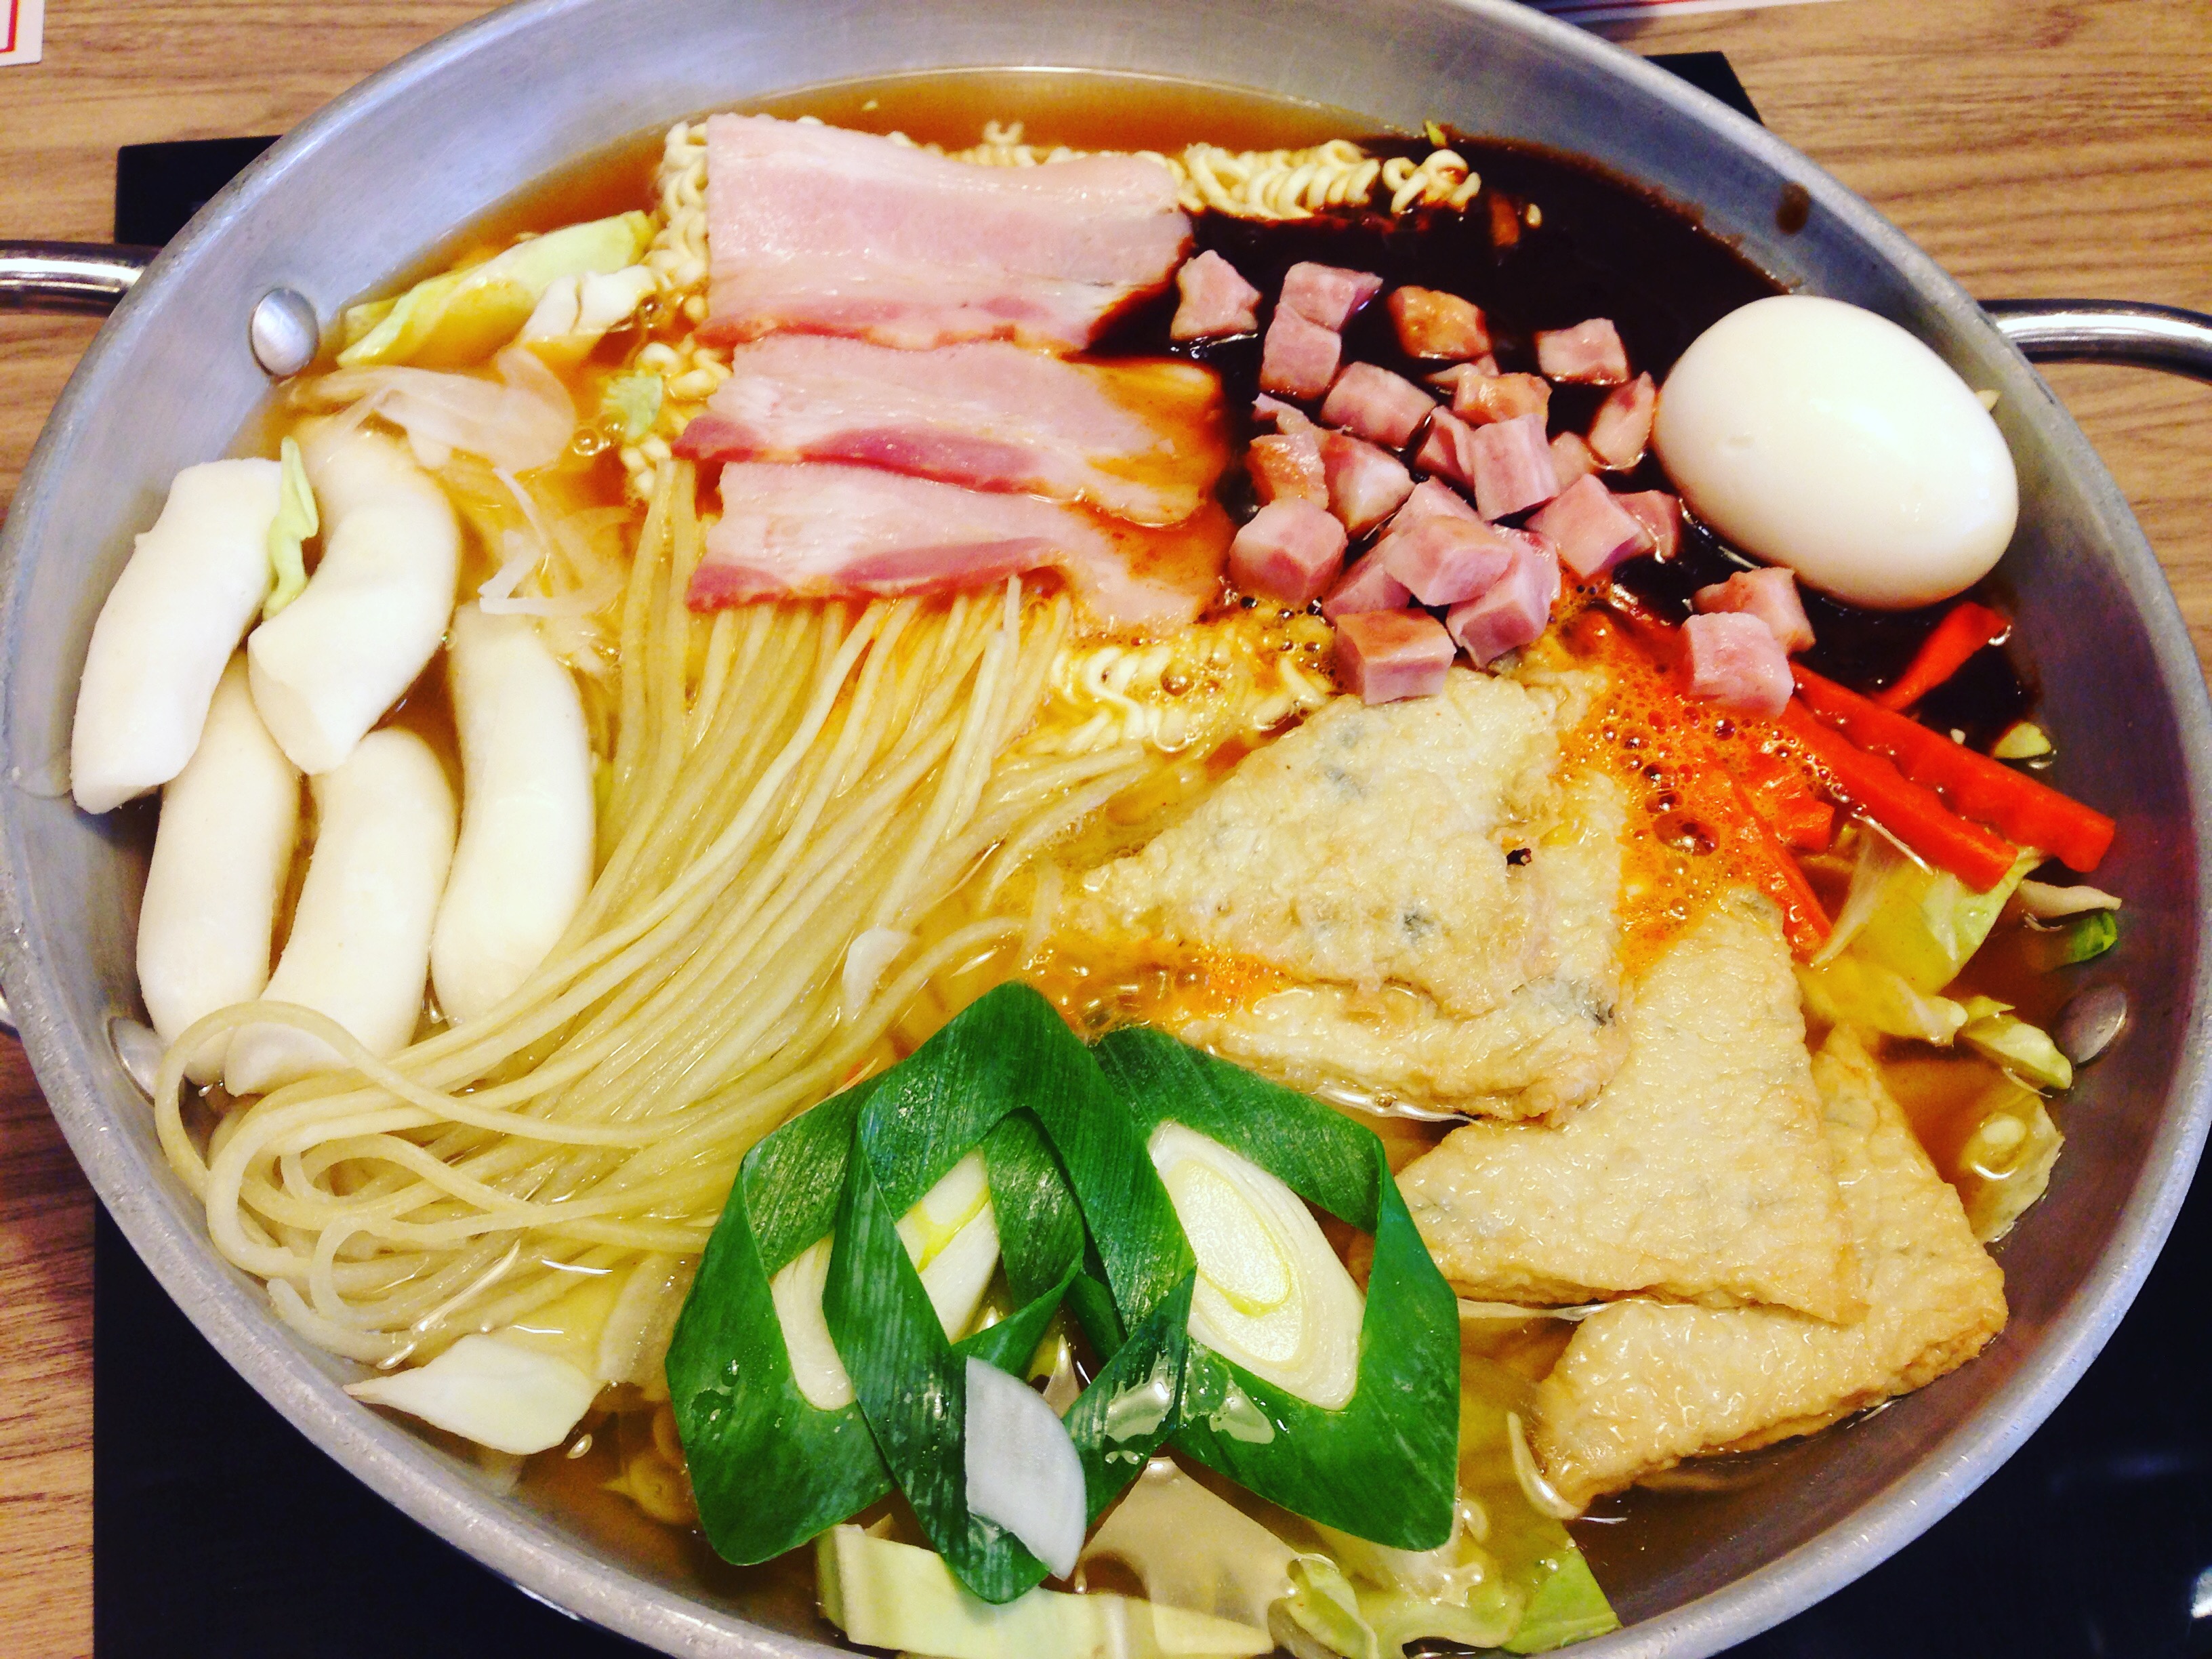
food, diet, meal, cuisine, feed, bread, dish, meat, fare, eats, board, aliment, sustenance, manna, victuals, chow, bite, repast, concoction, okinawa soba, ingredient, Jeongol, Budae jjigae, Cao l u, produce, chankonabe, nabemono, noodle, B nh canh, Yong tau foo, soup, japanese cuisine, Janchi guksu, Hiyashi ch ka, chinese food, Bacon and cabbage, hae mee, noodle soup, korean food, stew